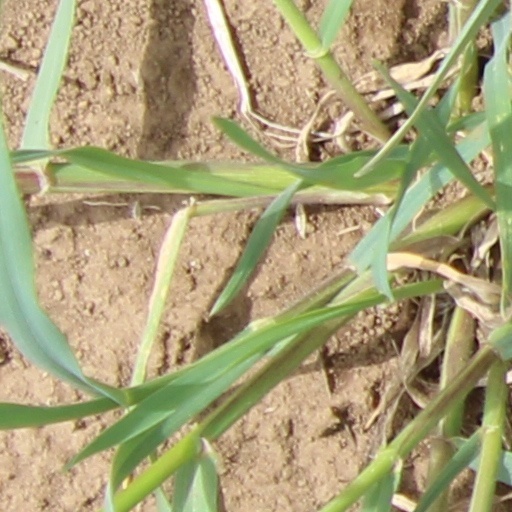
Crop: wheat